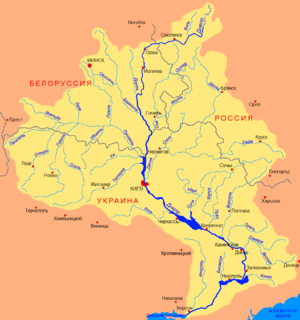
Ros
Ros er en biflod til Dnepr i Vinnitsja, Kijev og Tjerkasy oblast i Ukraine. Ros er 346 km lang og har et afvandingsareal på 12.600 km². Middelvandføringen er 22,5 m³/s 60 km fra udmundingen i Dnepr.